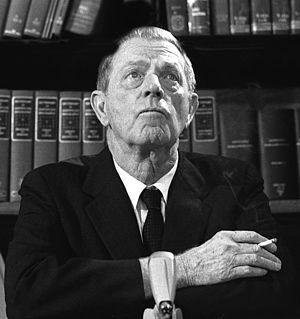
Erskine Caldwell est un écrivain américain, né le 17 décembre 1903 près de Moreland, Géorgie, et mort le 11 avril 1987 à Paradise Valley, Arizona.